Ildikó Juhász

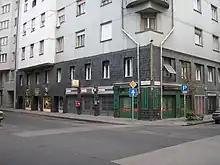
The former Ipoly Cinema building, circa 2007

After she graduated, Juhász began working in the hospitality industry. She was first employed as an assistant director and later as a manager in the nationalized Cinema Company. In the interwar period, all aspects of the Hungarian film industry from production and distribution to exhibition and cinema network management were taken over by the government. In the early 1980s, there were few places that were safe spaces for homosexuals to gather. The two primary social spaces were the Diófa restaurant and when that closed at midnight, an after-hours spot called the Egyetem cafe. There was no specific place for women to gather and as both the Diófa and Egyetem were well-known, police raids or taking down names of people who frequented the establishments was common. The state police, known as the MIAIII, routinely kept dossiers on homosexuals to monitor their activities.